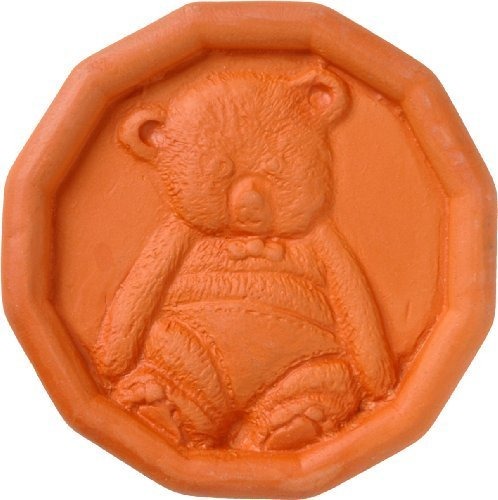
Item Name: JBK Pottery Terracotta Brown Sugar Saver – Handmade Terra Cotta Sugar Keeper with Decorative Discs – Food-Safe Brown Sugar Keeper, Made in the USA - Baby Bear
Bullet Point 1: HANDCRAFTED IN THE USA – Each brown sugar saver is thoughtfully handmade in the USA using high-quality, food-safe clay sourced from Montana. Built to last, these savers are a practical addition to your kitchen essentials.
Bullet Point 2: PREVENTS HARDENING – Simply soak the brown sugar saver for 15 minutes, pat it dry, and place it in your brown sugar container. It helps maintain the moisture in your sugar, keeping it soft and easy to use for extended periods.
Bullet Point 3: MULTI-FUNCTIONAL – Use these clay discs dry to absorb moisture and help keep items like crackers, chips, pretzels, spices, and salt dry and crisp. Ideal for preserving freshness in various pantry goods.
Bullet Point 4: REUSABLE & SIMPLE TO USE – These brown sugar savers are easy to use and maintain. If your brown sugar is hardened, soak the saver overnight, and it will help restore the moisture. They can be used multiple times for continued freshness.
Bullet Point 5: CHARMING & PRACTICAL DESIGNS – With a variety of attractive designs to choose from, including flowers, animals, and nature motifs, these brown sugar savers bring style and function to your kitchen while helping to keep pantry staples in top condition.
Product Description: Keep your brown sugar soft and your pantry essentials fresh with these Handmade Brown Sugar Savers. Made from high-quality, food-safe clay, these discs help keep brown sugar soft and prevent it from hardening. Simply soak for 15 minutes, pat dry, and place in your sugar container for lasting moisture. These savers also work dry to absorb moisture and keep other pantry items like crackers, chips, and spices dry. Reusable and easy to care for, they are both practical and decorative additions to any kitchen.
Value: 1.0
Unit: Count

Price: 8.95